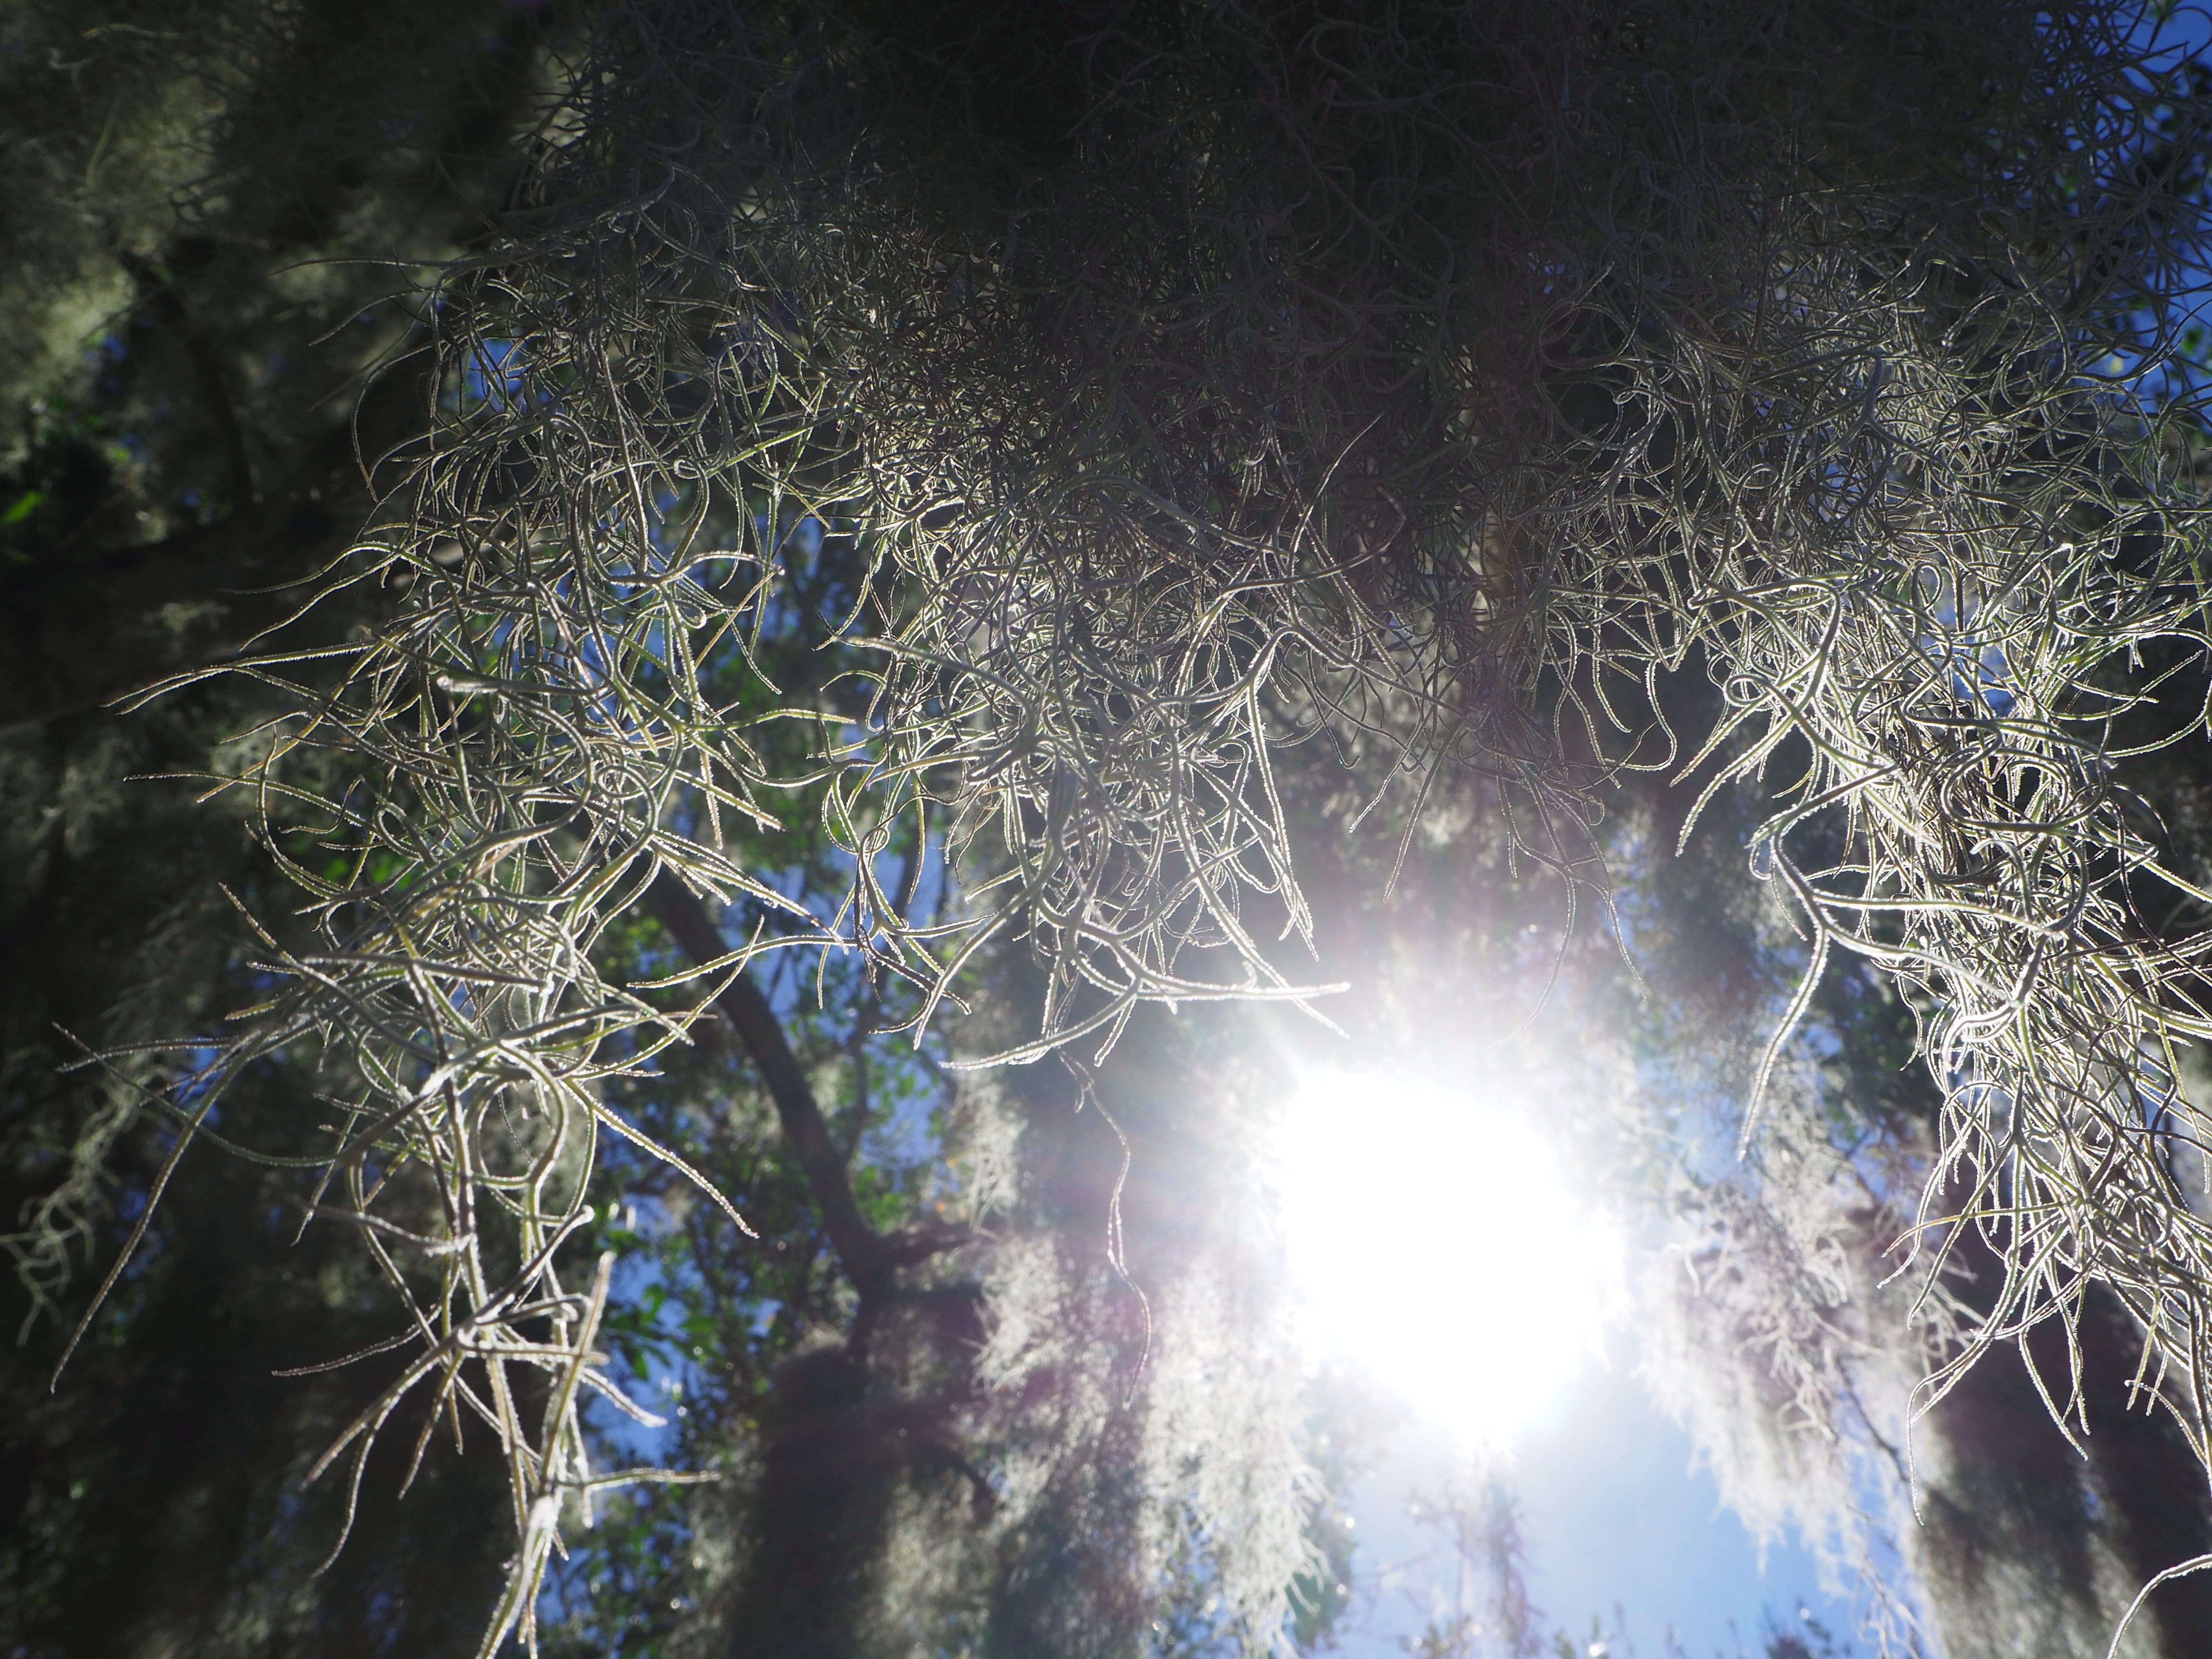
tree, water, branch, light, night, sunlight, frost, ice, reflection, blue, screenshot, atmosphere of earth